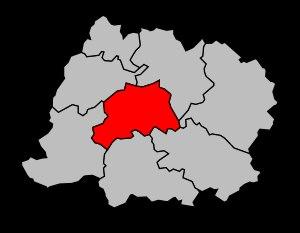
Le canton de Vouziers est une division administrative française située dans le département des Ardennes et la région Grand Est.